Nikola Stoyanov

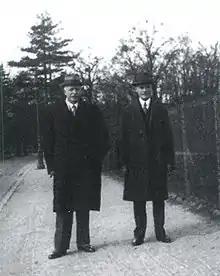
Together with Nikola Mushanov, during a visit to London for foreign debt negotiations, 1933

Unlike the aggressive and emotional line of conduct he followed when discussing reparations, Nikola Stoyanov kept calm while he led the complex negotiations on Interwar loans. In the 1920s, he managed to successfully conclude the Refugee and Stabilisation loans. The agreements helped stabilise Bulgaria’s national currency, the Lev, and, as an outcome, the country’s economy started registering growth. During talks, Mr. Stoyanov led an active correspondence and had to often meet with representatives of foreign financial circles. He gained a significant reputation among said circles in the process.